SMS Deutschland (1874)

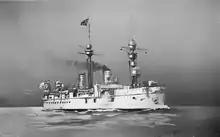
as an armored cruiser

For the 1877 maneuvers, the new turret ironclad replaced . The squadron was again sent to the Mediterranean, in response to unrest in the Ottoman Empire related to the Russo-Turkish War; the violence threatened German citizens living there. The squadron, again under the command of Batsch, steamed to the ports of Haifa and Jaffa in July 1877, but found no significant tensions ashore. Batsch then departed and cruised the Mediterranean for the remainder of the summer, returning to Germany in October. The newly commissioned and , sister ships of , replaced and in the 1878 maneuvers, during which was accidentally rammed and sank with great loss of life. and her sister remained in reserve for the next six years. They were reactivated in the spring of 1883 for the summer maneuvers under the command of Wilhelm von Wickede. Due to their long period out of service, their engines proved troublesome during the training cruise. Indeed, the maneuvers were temporarily put on hold when the steam plants in , , and broke down. Regardless, the 1883 cruise was the first year the German navy completely abandoned the use of sails on its large ironclads. went into reserve during the 1884 maneuvers, which were conducted by a homogeneous squadron composed of the four s.